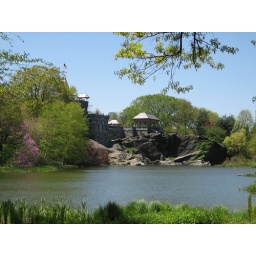
The belvedere castle in Central park. Situated over the turtle pond.